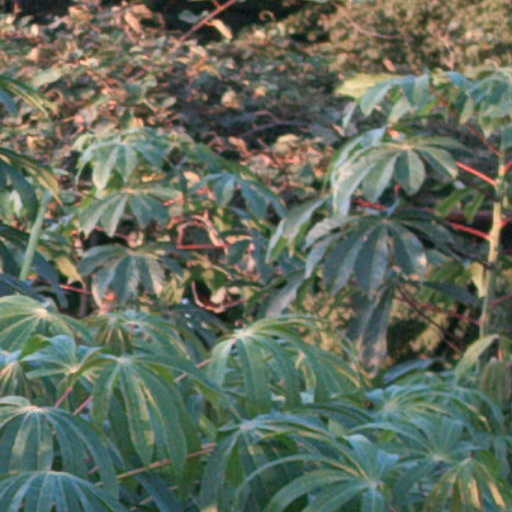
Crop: cassava